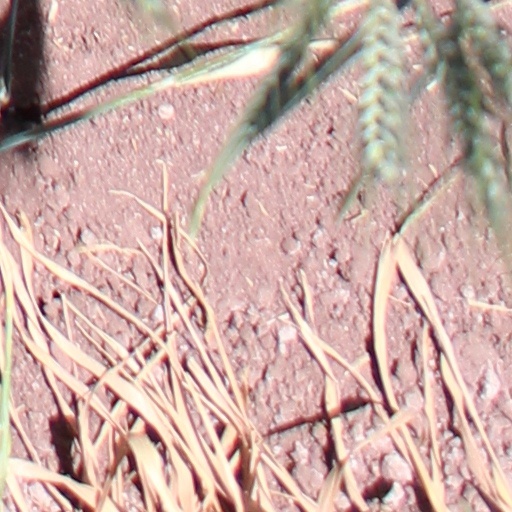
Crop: wheat